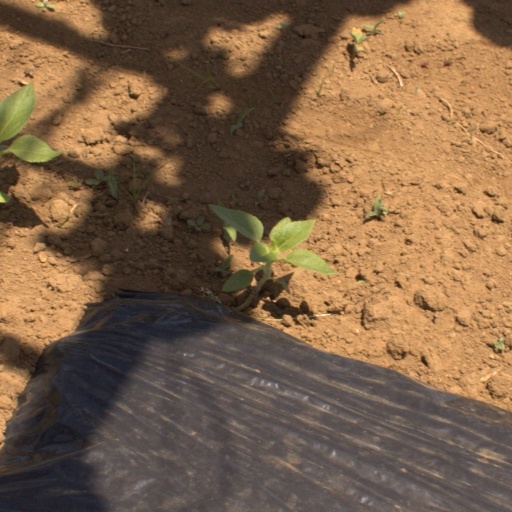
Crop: Jerusalem artichoke